Oak (wine)

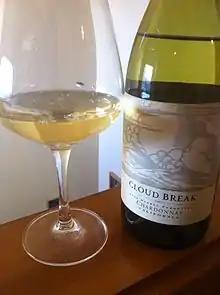
A California Chardonnay that shows on the label that it has been barrel fermented.

In early wine history, the amphora was the vessel of choice for the storage and transportation of wine. Due to the perishable nature of wood material it is difficult to trace the usage of barrels in history. The Greek historian Herodotus noted that ancient Mesopotamians used barrels made of palm wood to transport wine along the Euphrates. Palm is a difficult material to bend and fashion into barrels, however, and wine merchants in different regions experimented with different wood styles to find a better wood source. The use of oak has been prevalent in winemaking for at least two millennia, first coming into widespread use during the time of the Roman Empire. In time, winemakers discovered that beyond just storage convenience, wine kept in oak barrels took on properties that improved it by making it softer and, in some cases, better-tasting.